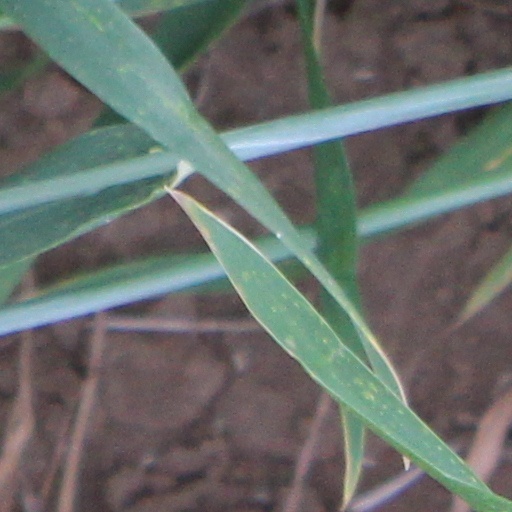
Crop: wheat